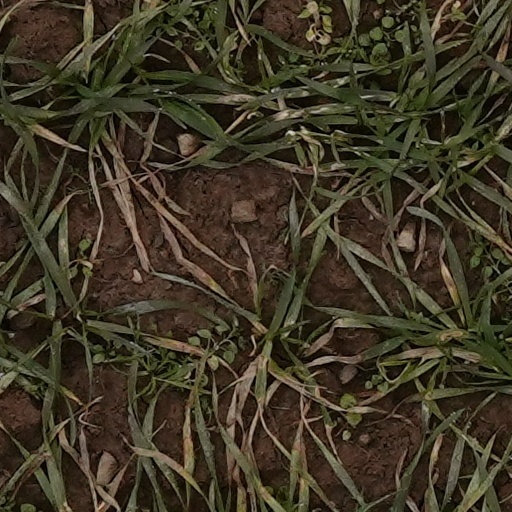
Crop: wheat